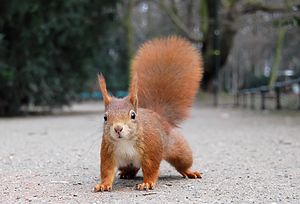
Egern
Egern, også kaldet europæisk egern eller almindeligt egern, er en gnaver i egernfamilien med en kropslængde på omkring 22 cm. Den store hale måler 17 cm. Det er almindeligt forekommende i Danmark, både i en rød, brun og sort farvevariant.